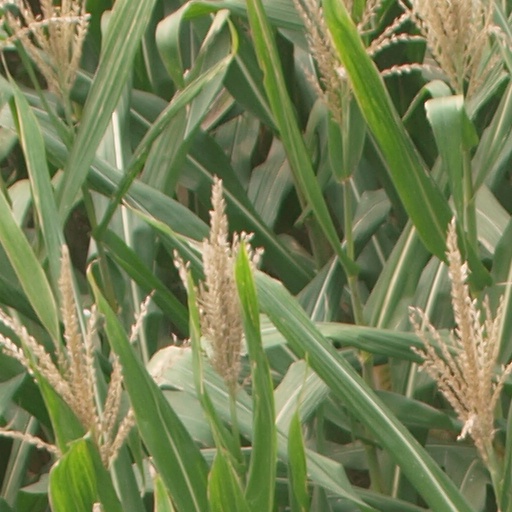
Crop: maize; corn